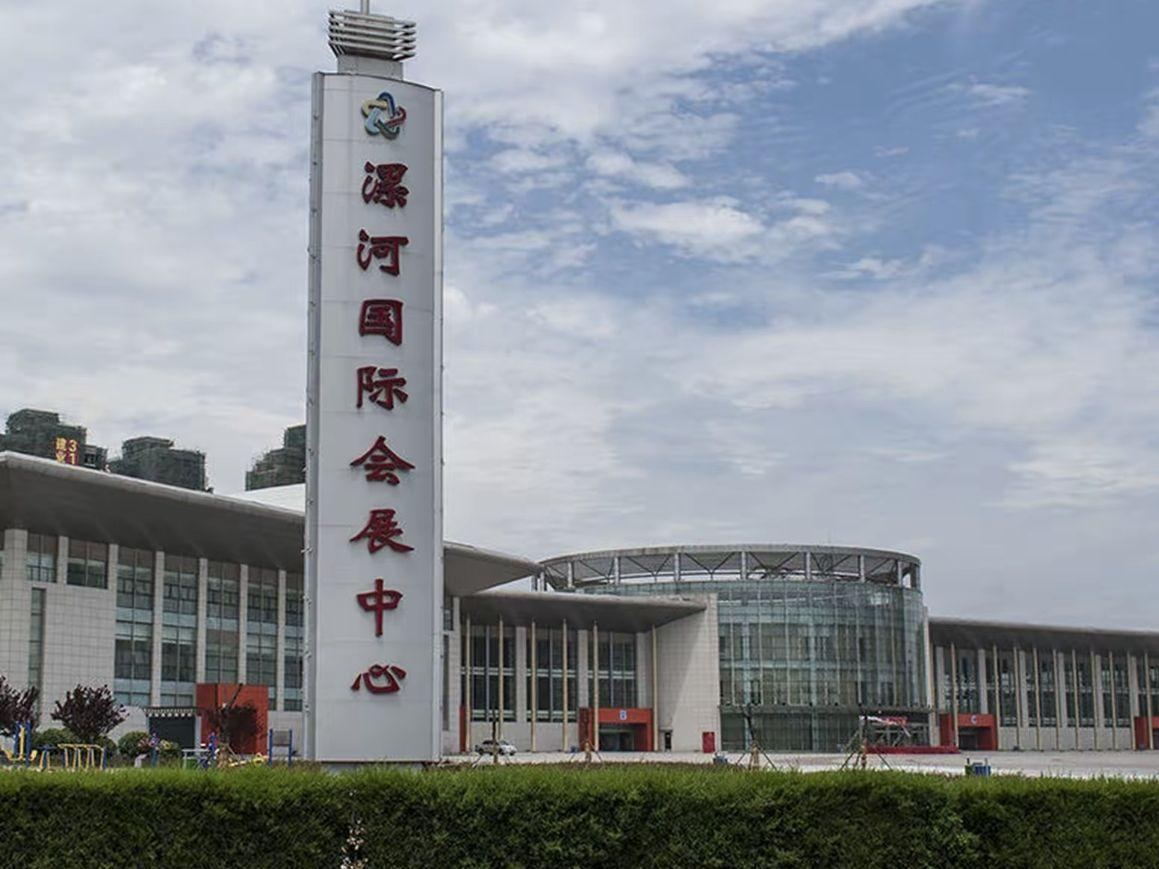
地标名称：漯河国际会展中心
所在城市：漯河市·郾城区